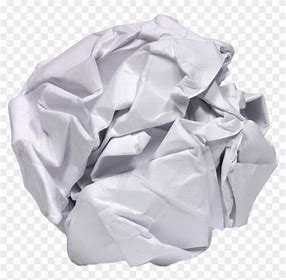
Waste category: paper